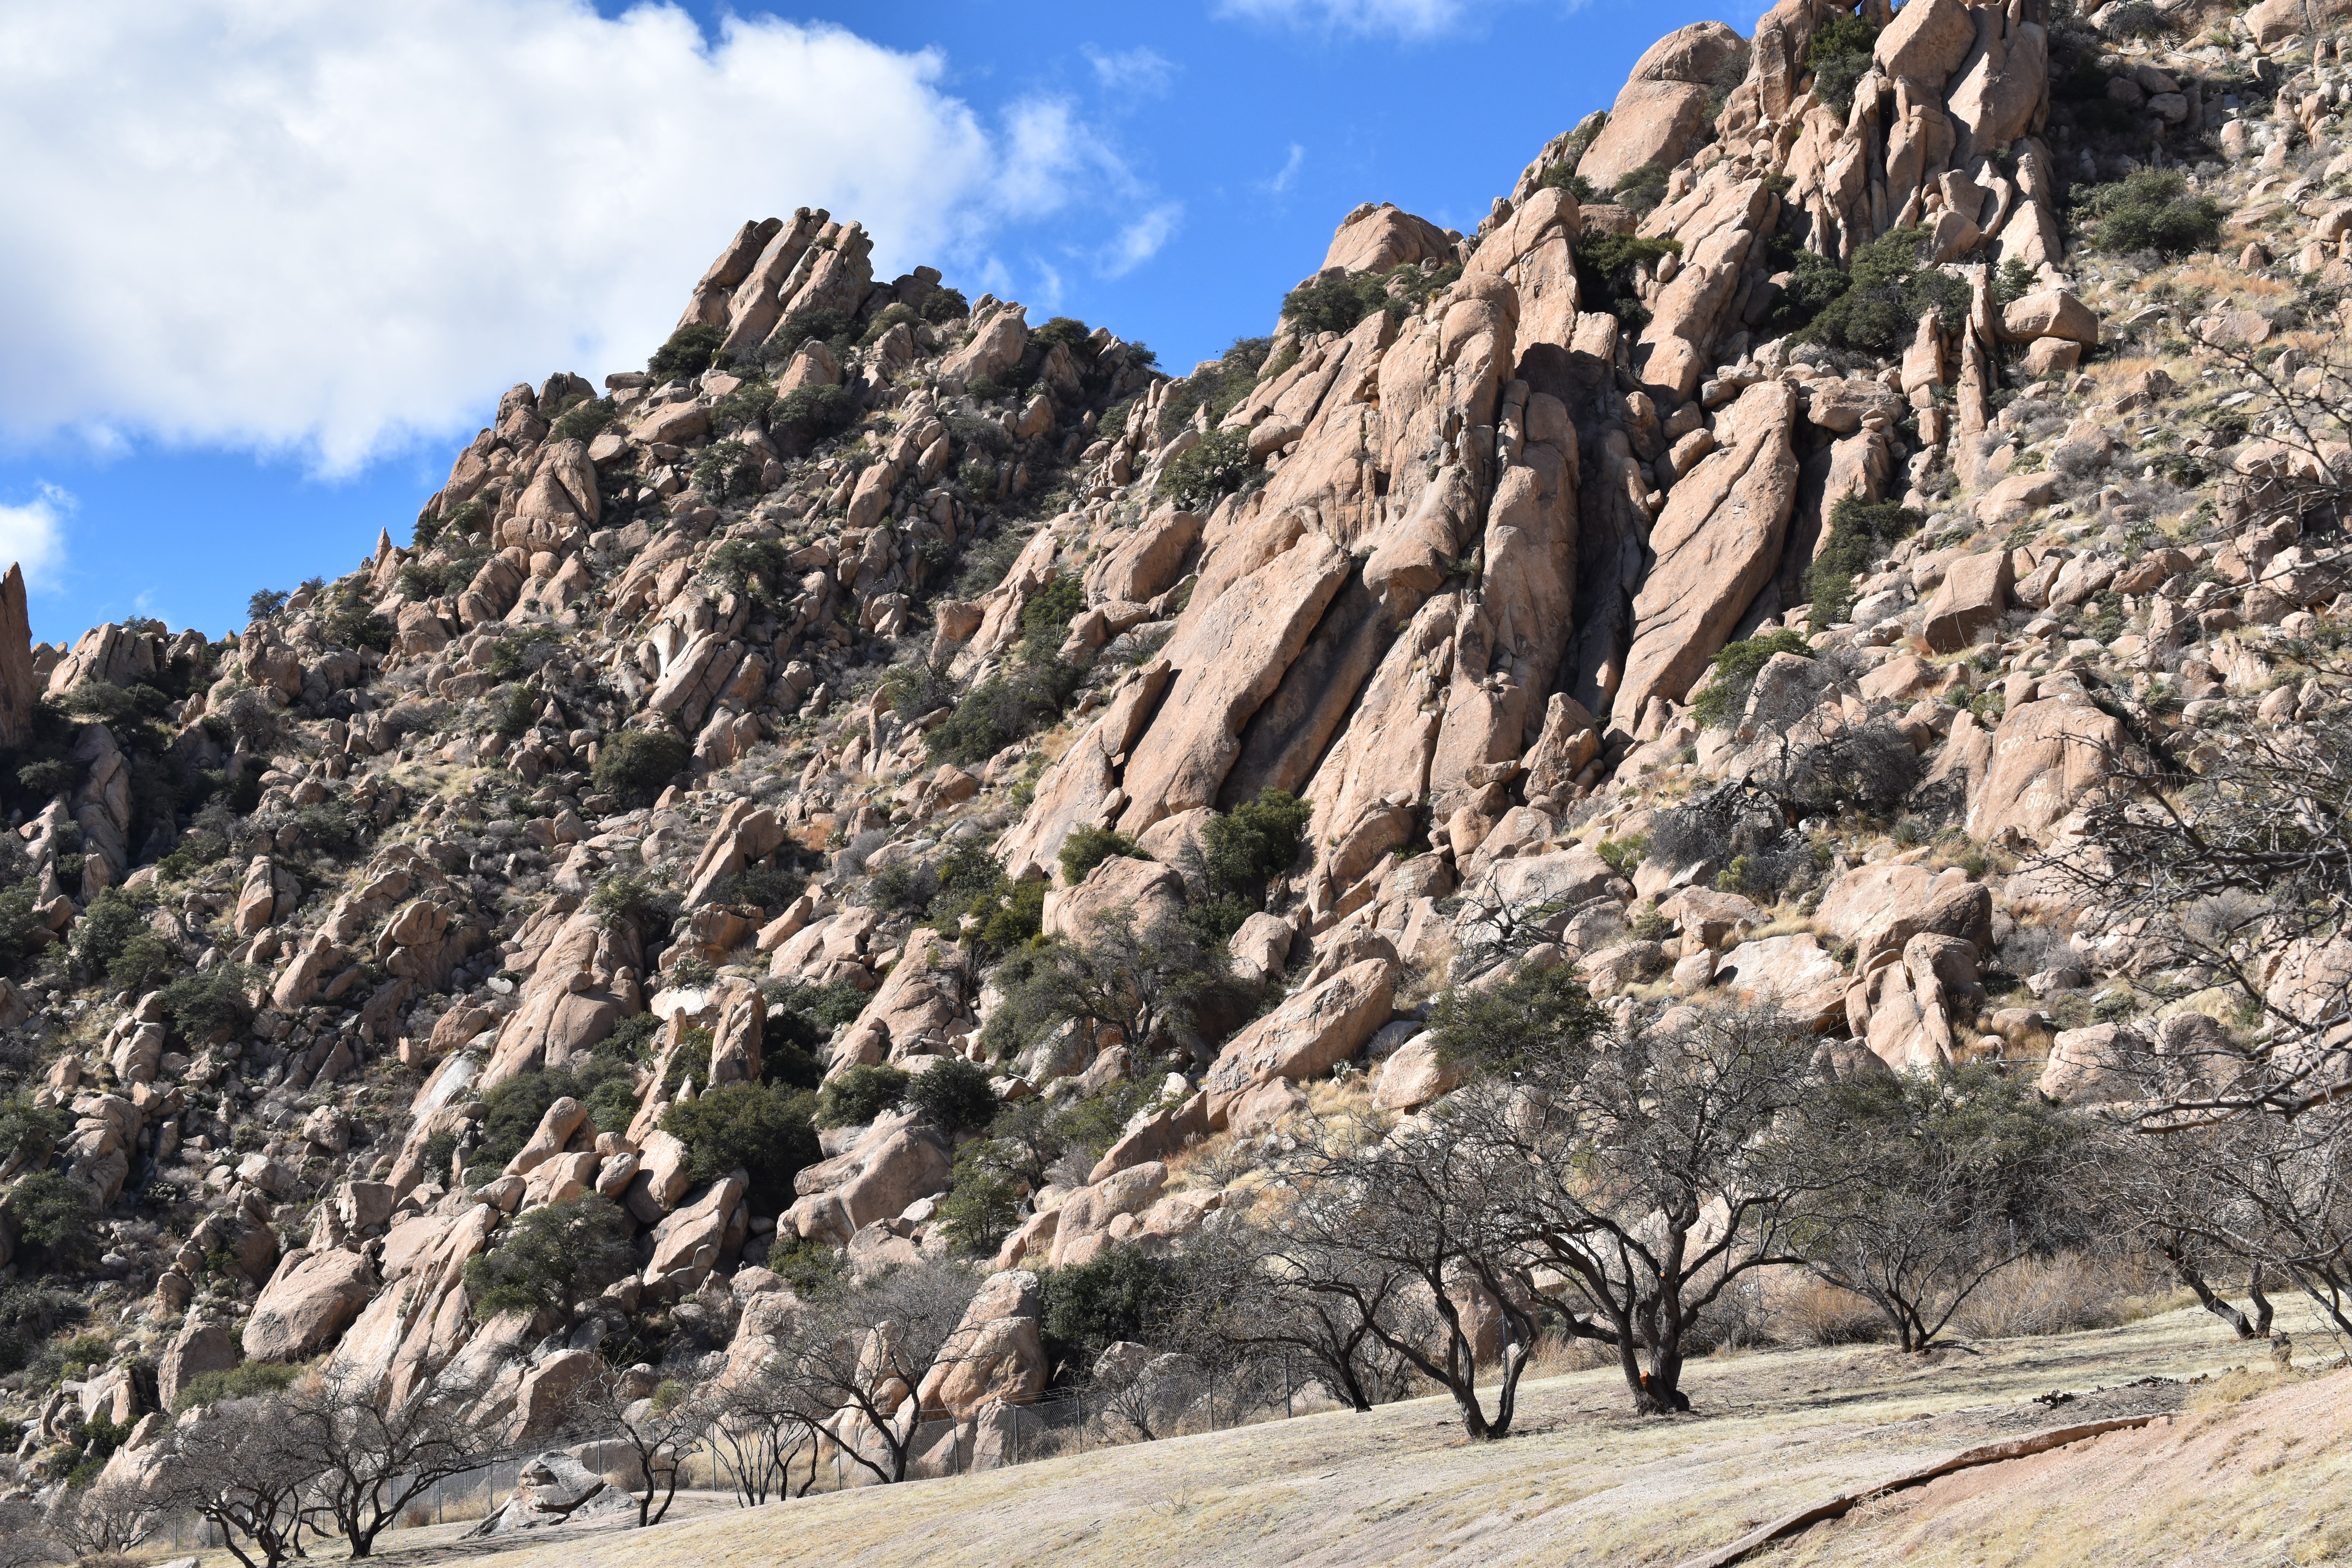
landscape, rock, wilderness, walking, mountain, trail, adventure, valley, mountain range, formation, relax, park, national park, ridge, mountain landscape, geology, badlands, plateau, natura, wadi, landform, mountain pass, mountainous landforms